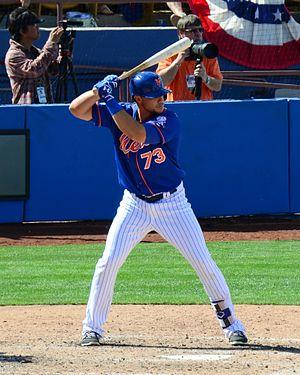
Travis Nathaniel Taijeron est un joueur de champ extérieur des Mets de New York de la Ligue majeure de baseball.